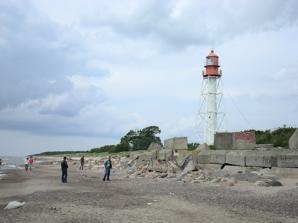
Building: Pape Lighthouse
Country: Unknown
Year built: 1890
Lighthouse in Latvia Lighthouse Pape Lighthouse Papes bāka Pape lighthouse from the beach Location Rucava Municipality Latvia Coordinates 56°09′17.9″N 21°01′24.0″E / 56.154972°N 21.023333°E / 56.154972; 21.023333 Tower Constructed 1890 (first) Construction steel tower Height 22 metres (72 ft) Shape square pyramidal skeletal tower and central cylinder with double balcony and lantern Markings white tower, red balcony and lantern Heritage National industrial monument Light First lit 1910 (current) Focal height 26 metres (85 ft) Range 14 nautical miles (26 km; 16 mi) Characteristic white light, 1.5 s on, 2 s off Latvia no. UZ-890 The Pape Lighthouse ( Latvian : Papes bāka ) is a lighthouse located on the Latvian coast of the Baltic Sea . History The lighthouse was built in 1910; in a place of a former lighthouse (which existed since 1887); on the southernmost tip of Latvia 's coast to the Baltic Sea . During its early existence (up until the end of World War I ), the lighthouse was known as a boundary beacon - as the lighthouse guided ships to the port of Liepāja , on the border of the Russian Empire and Prussia . The current lighthouse is a tube-like cylinder, supported by a riveting iron construction. Currently the lighthouse is closed to visitors, although Emilis Melngailis - a famous Latvian composer , stayed overtnight during his folklore expedition. See also Latvia portal List of lighthouses in Latvia References